Aki Takase

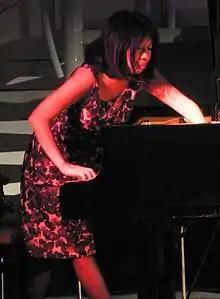
Aki Takase in June 2008

Takase was born in Osaka and started to play piano at age 3. Raised in Tokyo, she studied classical piano at Toho Gakuen School of Music. Starting in 1978, Takase began performing and recording in the US. Her collaborators have included Lester Bowie, Sheila Jordan, David Liebman, and John Zorn. Her first European appearance was in 1981 at the Berlin Jazz Festival in Germany. Through her constant touring and appearances at international jazz festivals, Takase quickly became one of the most sought-after musicians for recording and collaboration.